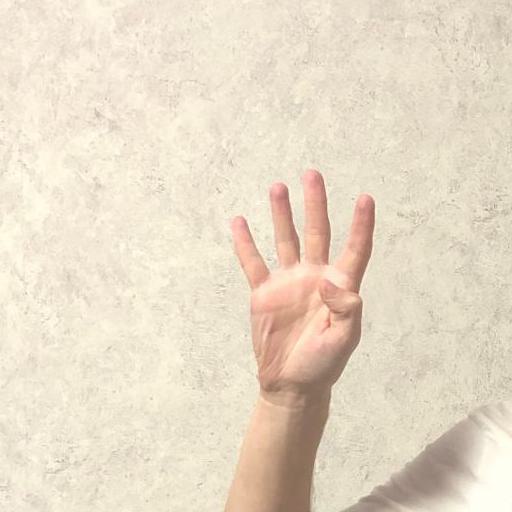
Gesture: four